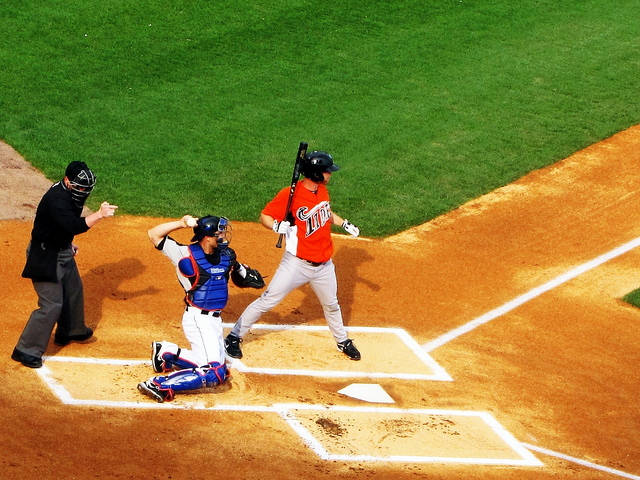
cầu thủ ném bóng đang quỳ trên sân nhà ném trả bóng